Premiership of Boris Johnson

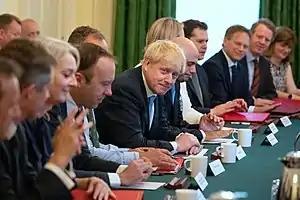
Johnson chairing the first meeting of his cabinet.

Prior to his state visit to the United Kingdom, US President Donald Trump endorsed Johnson for party leader in an interview with "The Sun", opining that he thought Johnson "would do a very good job." In the Conservative Party leadership election, Johnson won all five rounds of voting by MPs, and entered the final vote by Conservative Party members as the clear favourite to be elected. On 23 July, he emerged victorious over his rival Jeremy Hunt with 92,153 votes, 66.4% of the total ballot, while Hunt received 46,656 votes. These results were announced during an event in the Queen Elizabeth II Centre in Westminster.